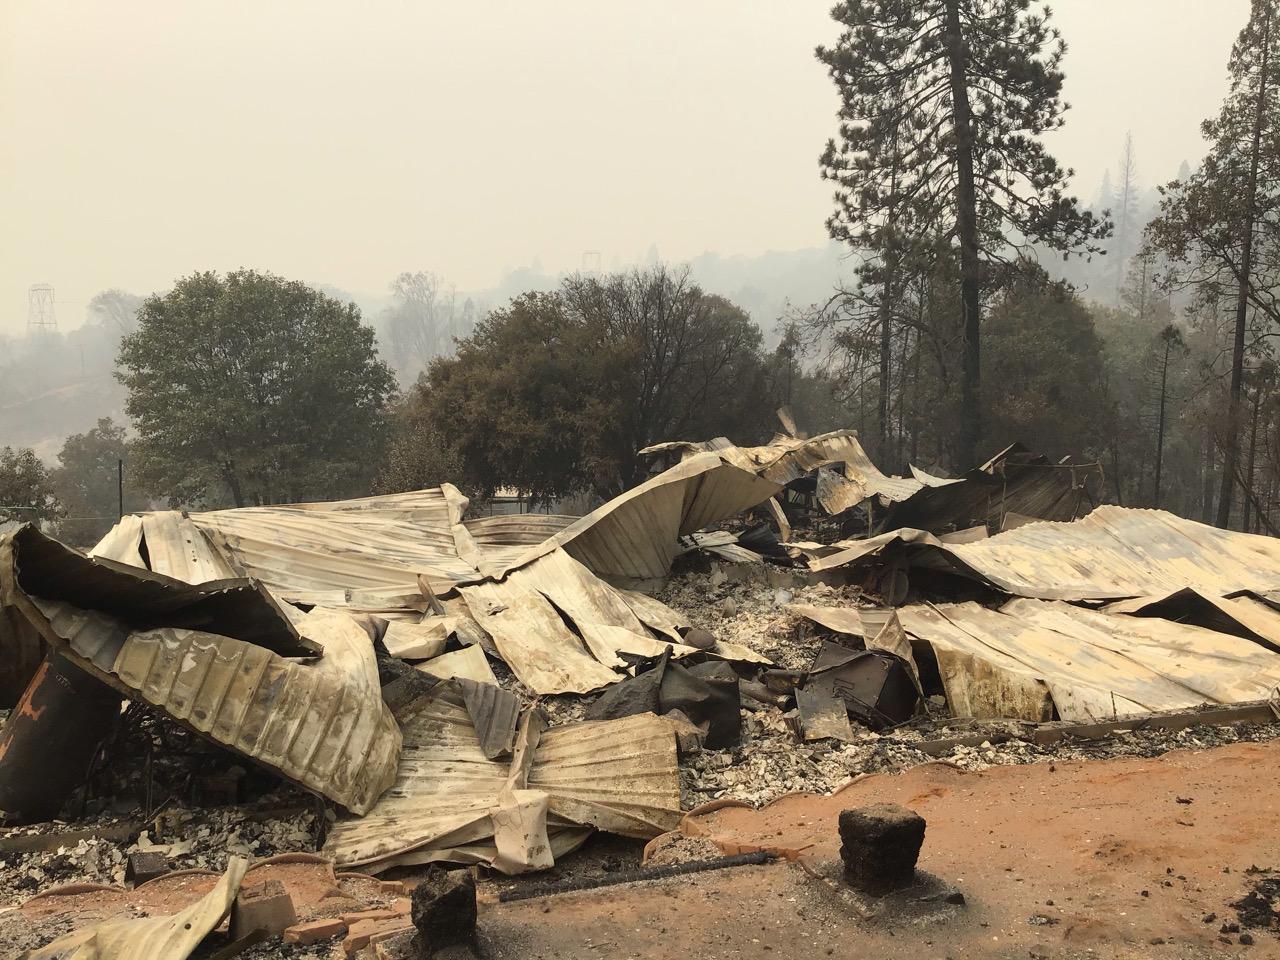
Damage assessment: destroyed